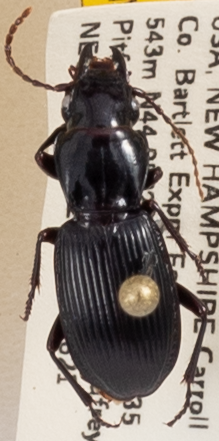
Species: Pterostichus rostratus
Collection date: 2019-08-21
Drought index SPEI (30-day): -0.554
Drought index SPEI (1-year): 0.9
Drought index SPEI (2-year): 0.71